Atmospheric ghost lights

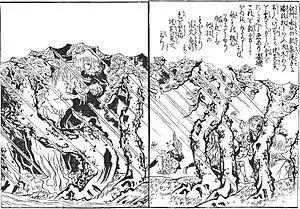
Jōsenbi from "Ehon Sayo Shigure" by Shungyōsai Hayami

The Hessdalen lights are unexplained lights occurring in the remote valley of Hessdalen, with reports dating back to at least the 1930s.